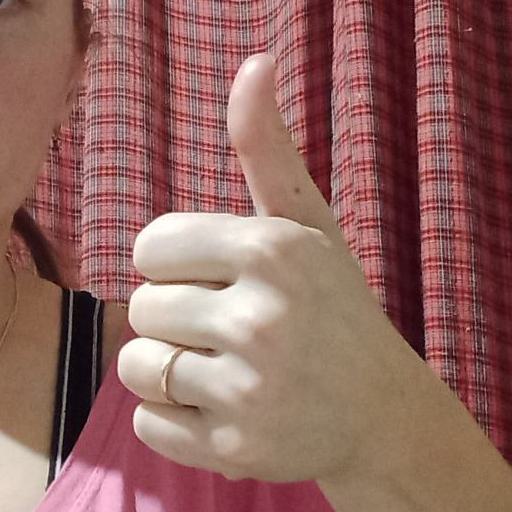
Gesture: like